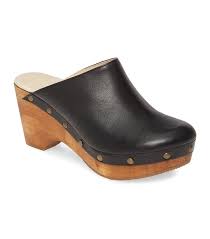
Label: Clog